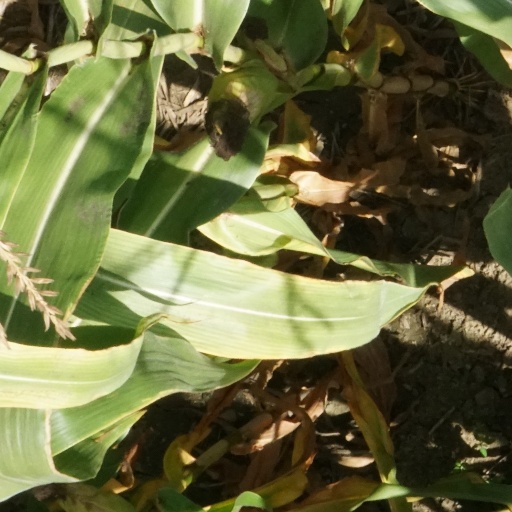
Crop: maize; corn